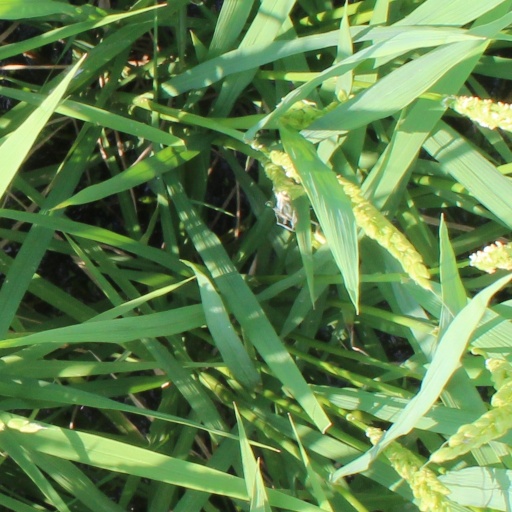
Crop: rice